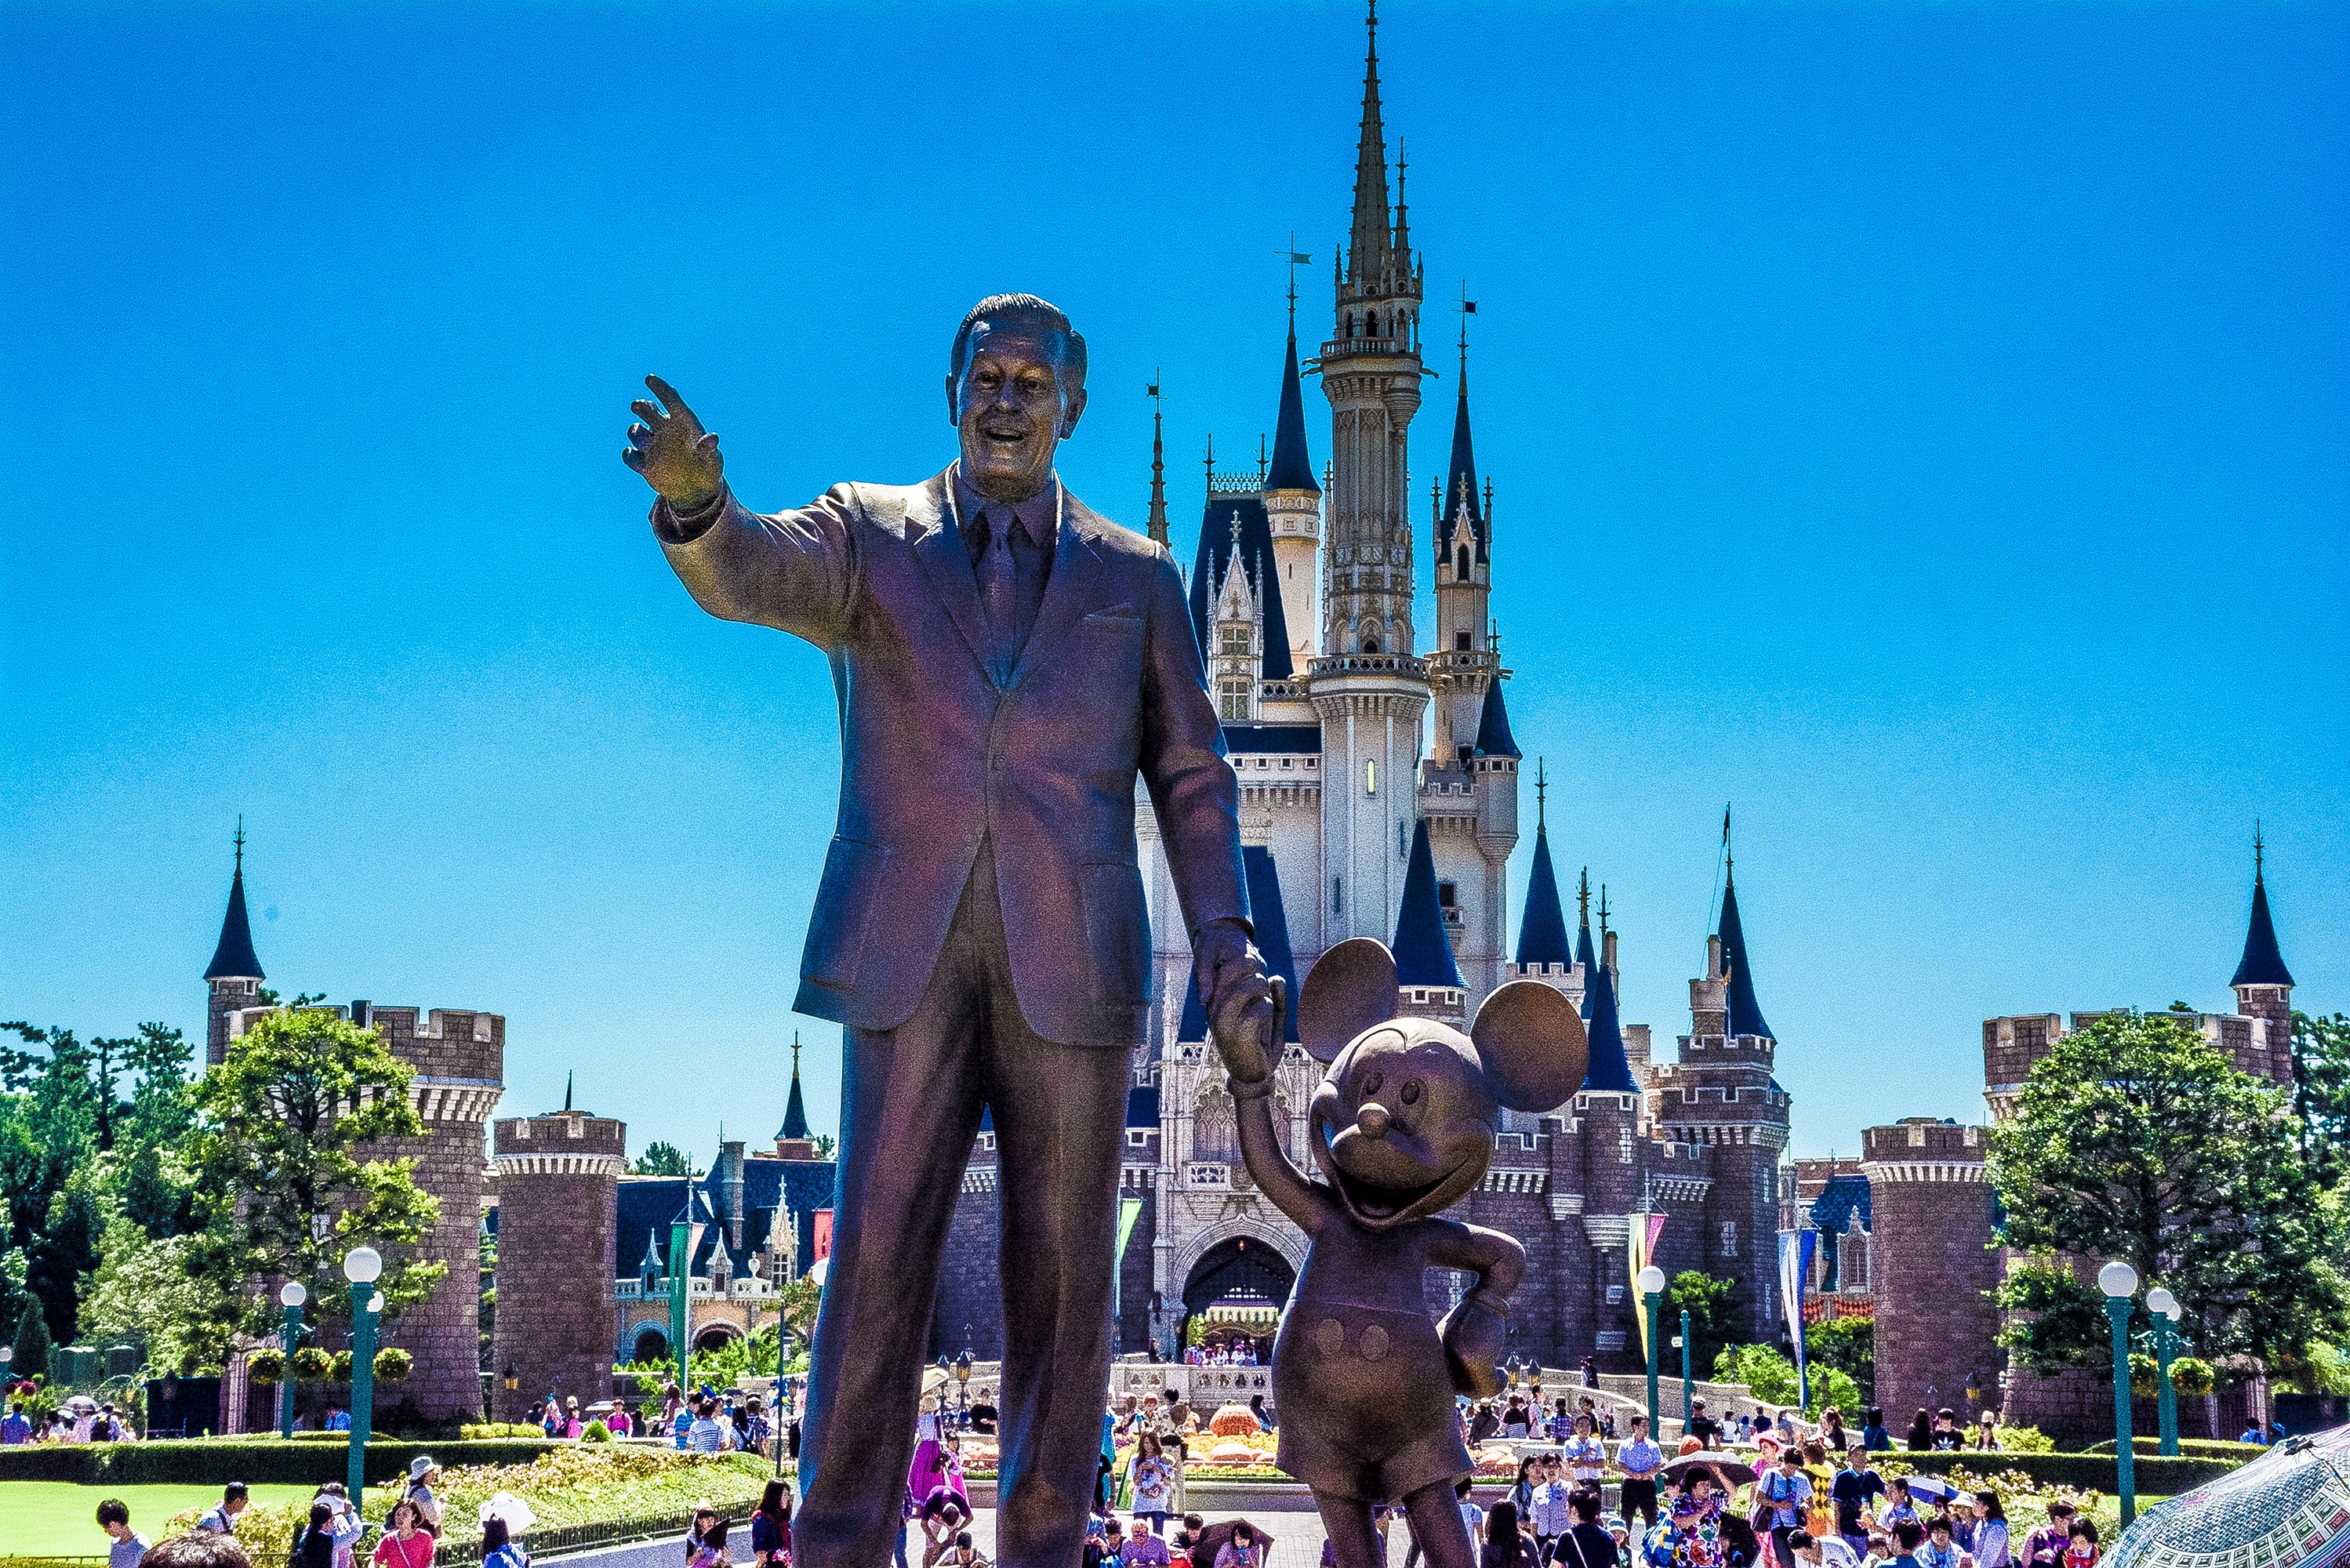
monument, statue, amusement park, plaza, park, landmark, tourism, world, festival, resort, tours, walt disney world